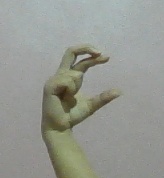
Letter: thal